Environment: real
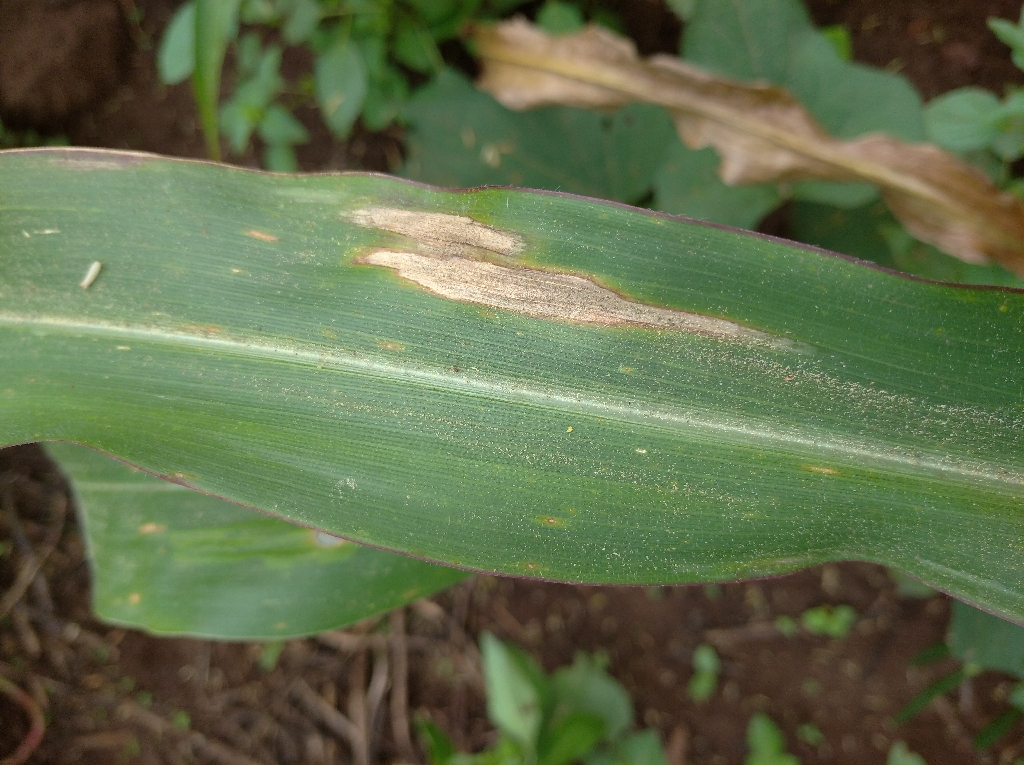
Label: northern_corn_leaf_blight